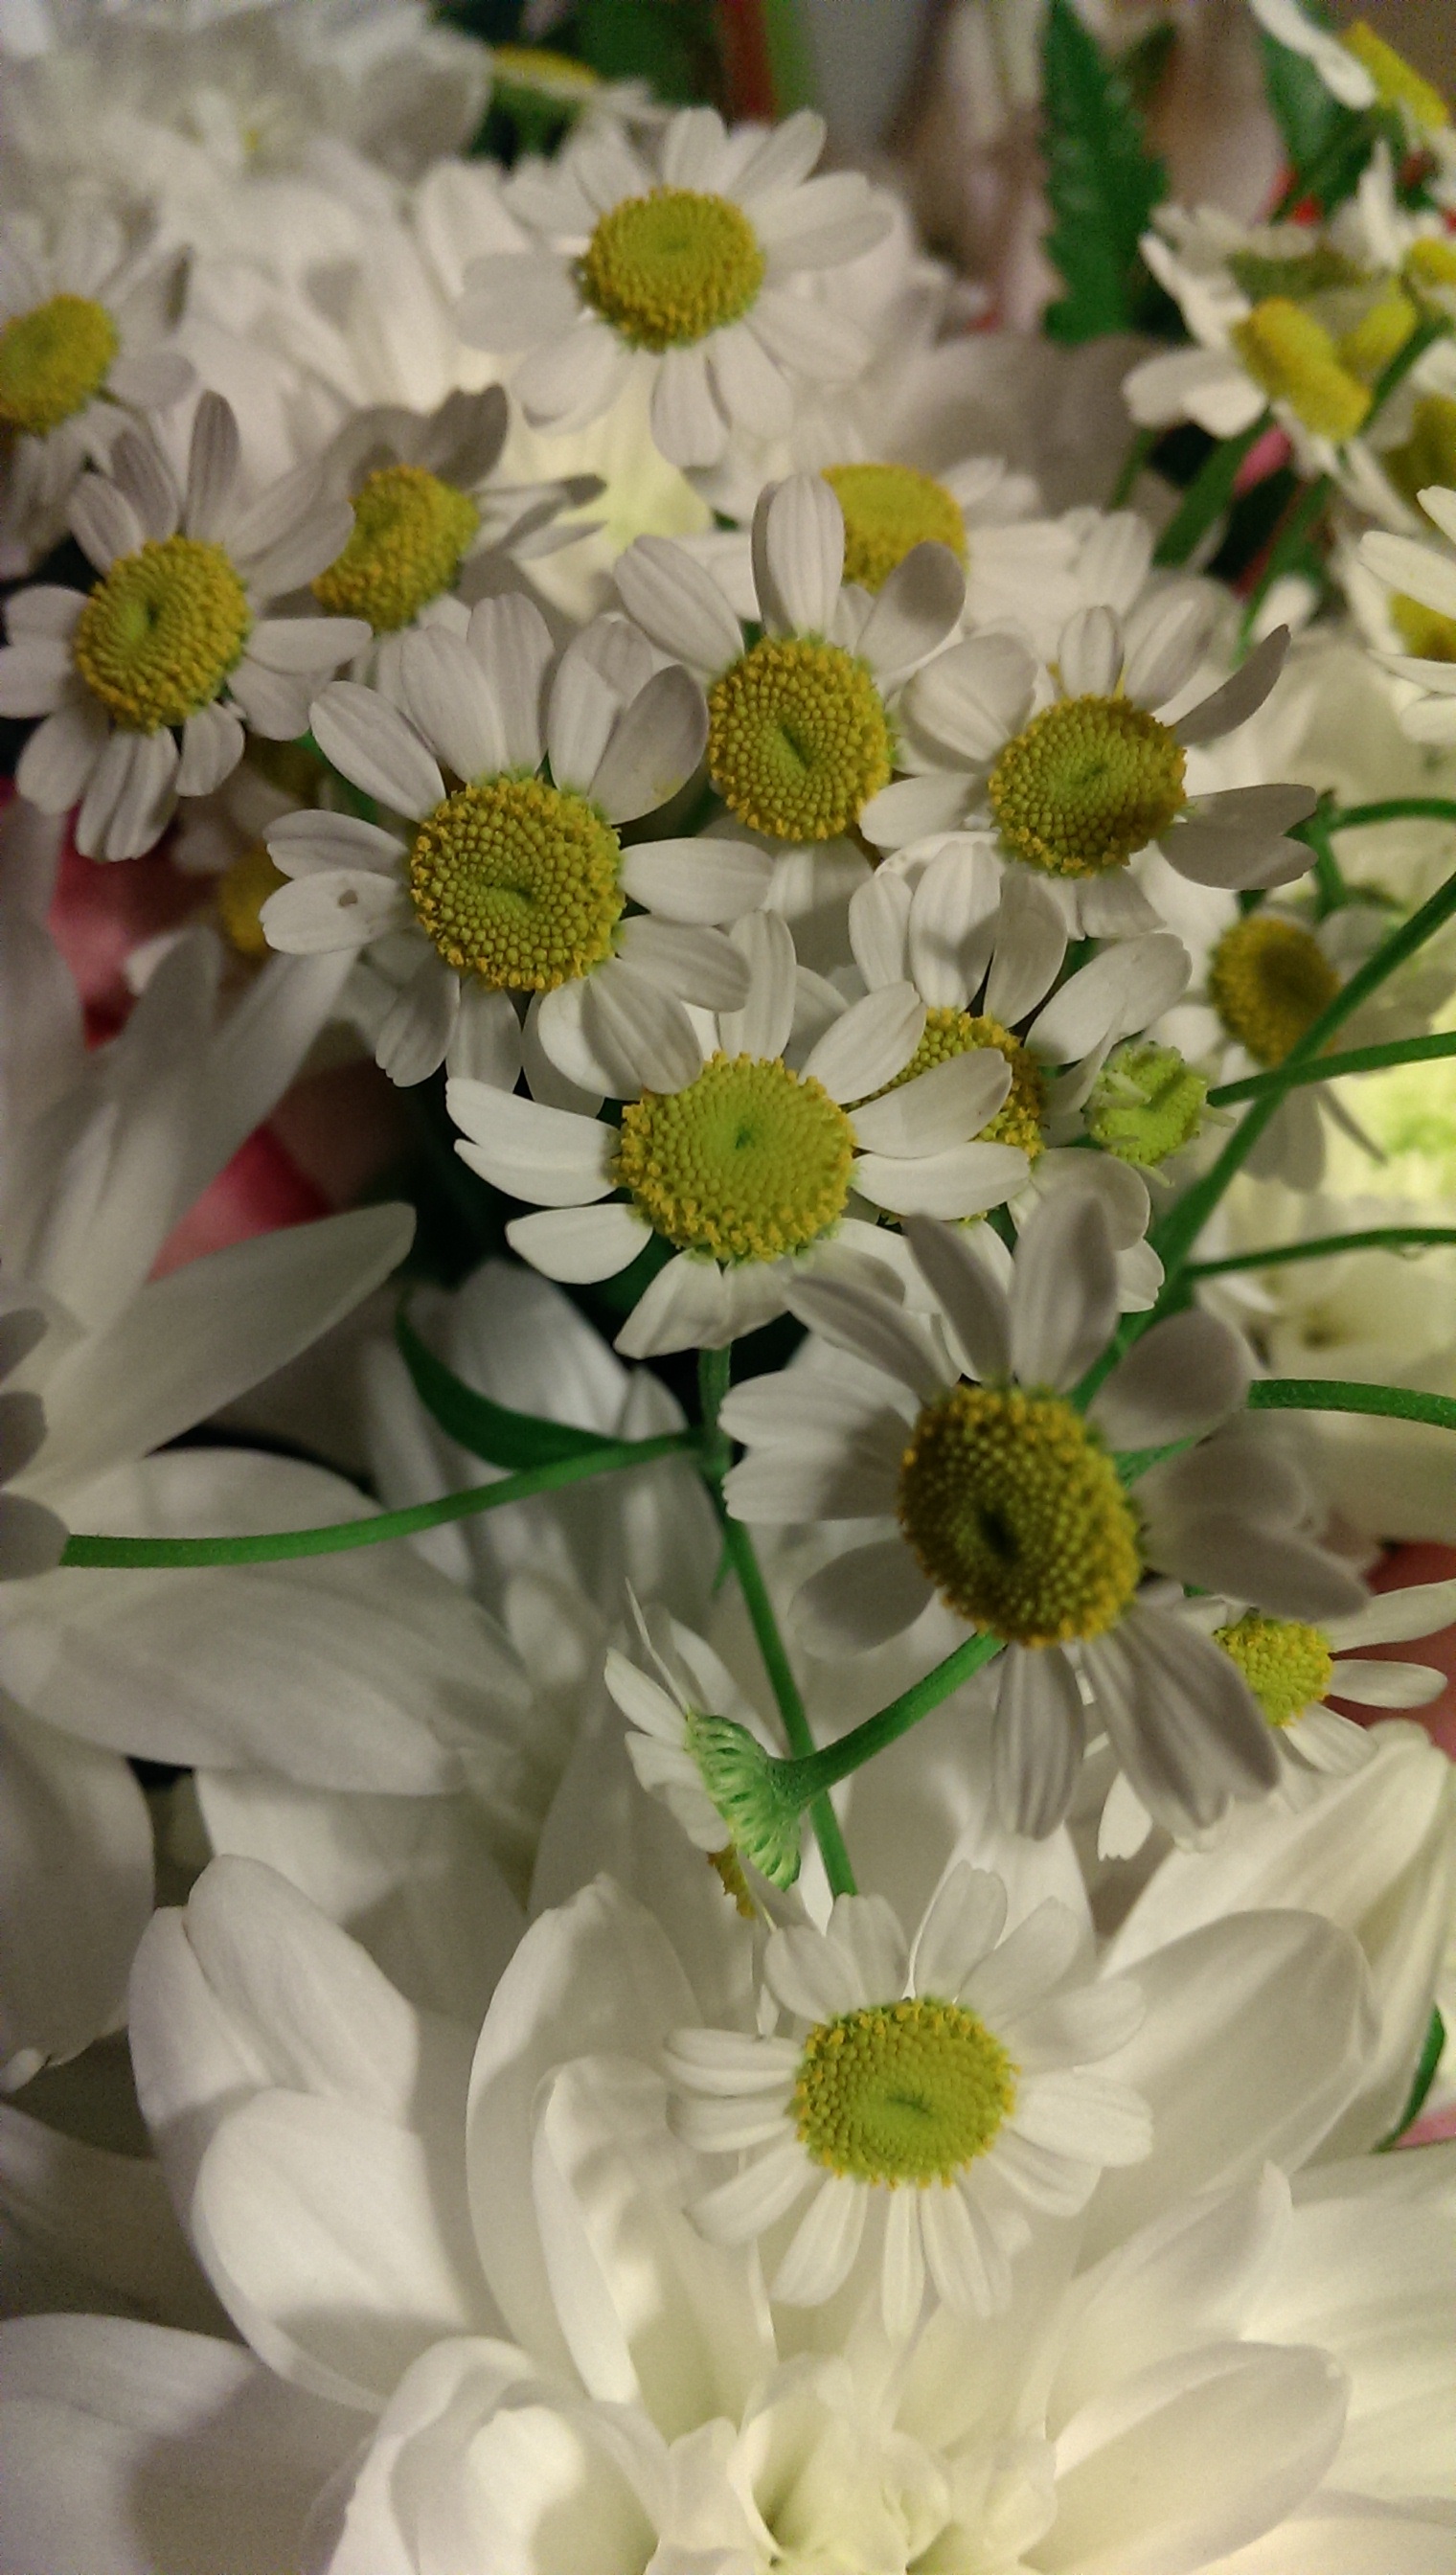
blossom, plant, flower, petal, daisy, bouquet, green, botany, flora, wildflower, flowers, floristry, macro photography, flowering plant, daisy family, flower bouquet, cut flowers, floral design, oxeye daisy, land plant, chrysanths, flower arranging